ECC memory

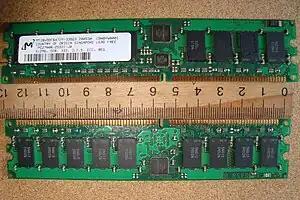
ECC DIMMs typically have nine memory chips on each side, one more than usually found on non-ECC DIMMs (some modules may have 5 or 18).

Error correction code memory (ECC memory) is a type of computer data storage that uses an error correction code (ECC) to detect and correct "n"-bit data corruption which occurs in memory.